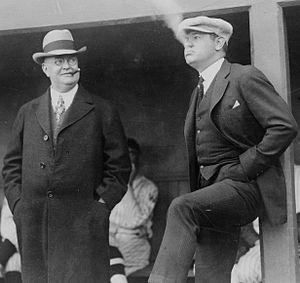
Byron Bancroft Johnson, dit Ban Johnson, né le 6 janvier 1863 et mort le 28 mars 1931, est le président-fondateur de la Ligue américaine de baseball de 1901 à 1927.